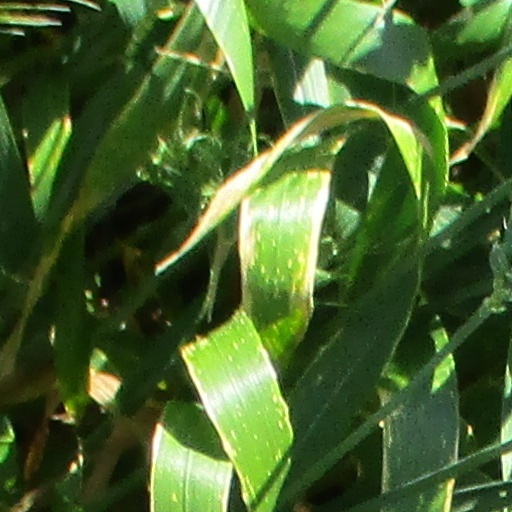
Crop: wheat